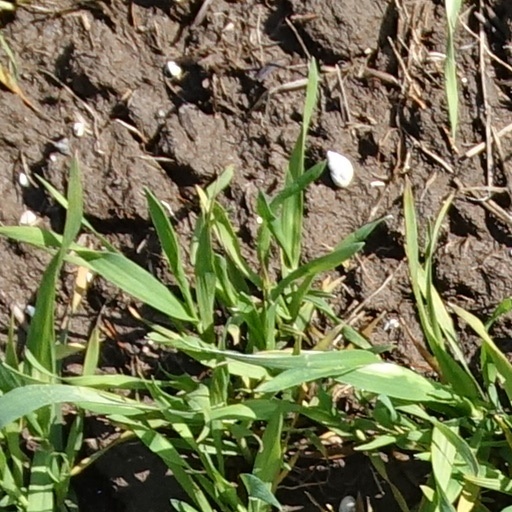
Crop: wheat